Kingdom of Libya

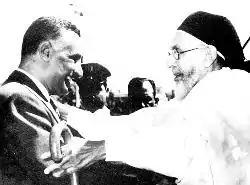
King Idris meeting Abdel Nasser, President of Egypt.

As part of a broad assistance package, the UN Technical Assistance Board agreed to sponsor a technical aid program that emphasized the development of agriculture and education. The University of Libya was founded in 1955 by royal decree in Benghazi. Foreign powers, notably Britain and the United States, provided development aid. Steady economic improvement occurred, but the pace was slow, and Libya remained a poor and underdeveloped country heavily dependent on foreign aid.